St. Matthias Mission

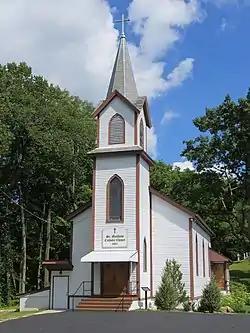
St. Matthias Mission

St. Matthias Mission is a historic rural Catholic mission church located near New Fane, Wisconsin. It was added to the National Register of Historic Places in 1988.